Daniele Righi

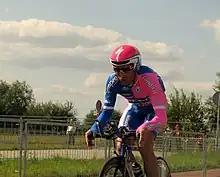
Righi at the 2007 Eneco Tour

Daniele Righi (born 28 March 1976, in Colle Val d'Elsa) is an Italian former professional road bicycle racer, who competed as a professional between 2000 and 2012.